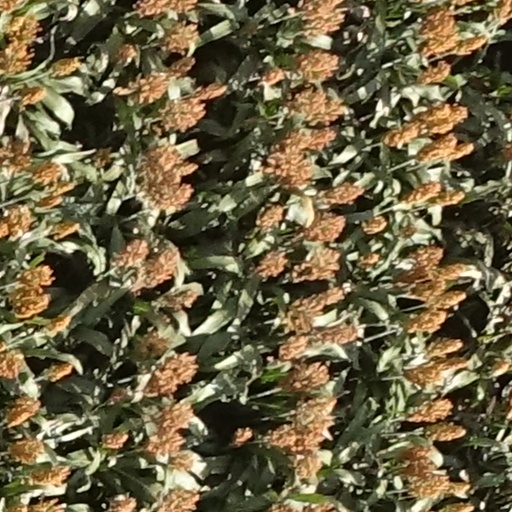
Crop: sorghum